Shire of Bright

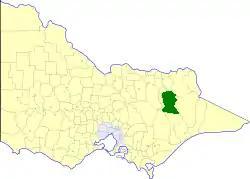
Location in Victoria

The Shire of Bright was a local government area about east-northeast of Melbourne, the state capital of Victoria, Australia. The shire covered an area of , and existed from 1862 until 1994.